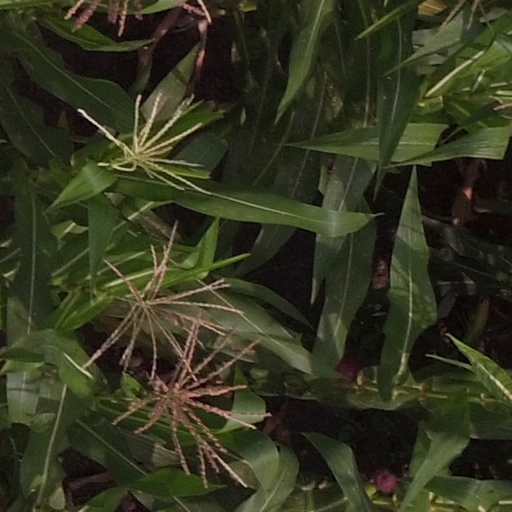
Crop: maize; corn